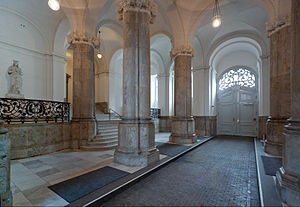
Christiansborg / Indvendig indretning / De Kongelige Repræsentationslokaler
Dronningeporten er hovedadgangen til De Kongelige Repræsentationslokaler
Christiansborg Slot, eller blot Christiansborg, på Slotsholmen i det centrale København er hjemsted for Danmarks parlament, Folketinget, for Højesteret og Statsministeriet. Desuden anvender Kongehuset fortsat flere dele af Christiansborg, herunder De Kongelige Repræsentationslokaler, Slotskirken og De Kongelige Stalde.